U-matic

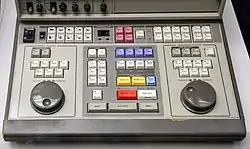
Sony editing console BVE-600 for controlling two connected U-matic video recorders. Such assemblies were used for professional video editing in TV studios etc.

The original cassette employed only one flange for each reel - top flange on the pickup reel and bottom flange on the supply reel. This allowed the reels to overlap like in Compact Cassette, making the design more space-efficient. JVC explored similar approach for an early version of VHS cassette, but abandoned it in favor of full-flanged cassette, because such an arrangement created unnecessary friction between the edge of the tape and the inner surface of the cassette. In the U-Matic cassette friction was reduced by the reels, having overlapping flanges, rotating in the opposite direction during playback, fast-forward, and rewind — one clockwise, the other counterclockwise. Each cassette has an internal locking mechanism that secures the tape hubs during transport, and a spring-loaded door that protects the tape; this door automatically opens when the cassette is inserted into a VCR. To prevent accidental recording, cassettes came with a removable red plastic button on the bottom—removing it disabled the record function.